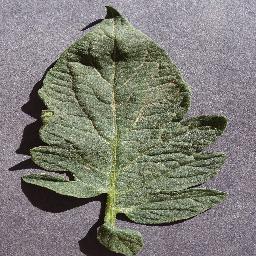
Label: Tomato___healthy